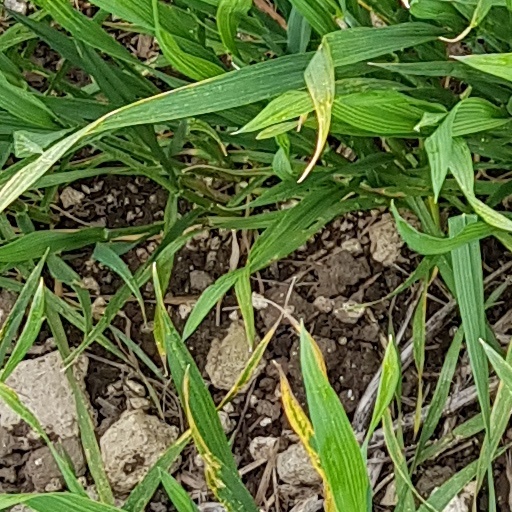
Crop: wheat